Rashawn Ross

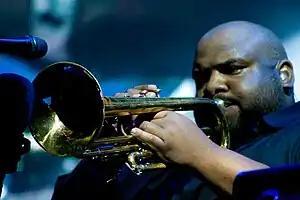
Ross playing in Buenos Aires, Argentina

Rashawn Ross (born January 16, 1979) is an American trumpeter and arranger. His contributions to the Dave Matthews Band, first as a touring member and now a full-time member, have garnered him visibility. Ross is an accomplished session musician. Ross has worked with artists in many different genres of music including funk, pop, rock, jazz, hip hop, gospel, and country music. Some of the notable artists whom Ross has supported include Yerba Buena, Soulive, Lettuce, The 1975, and DJ Quik.